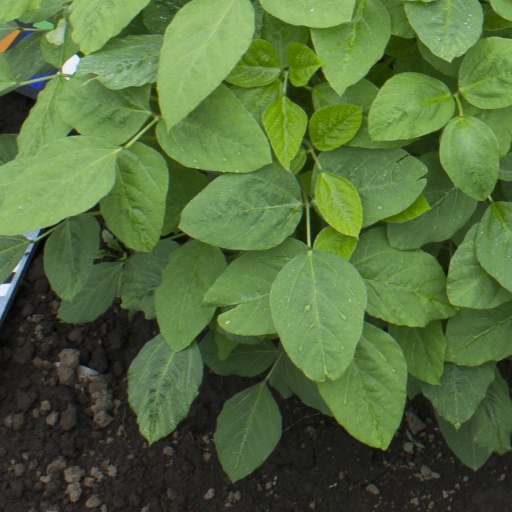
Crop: soybean